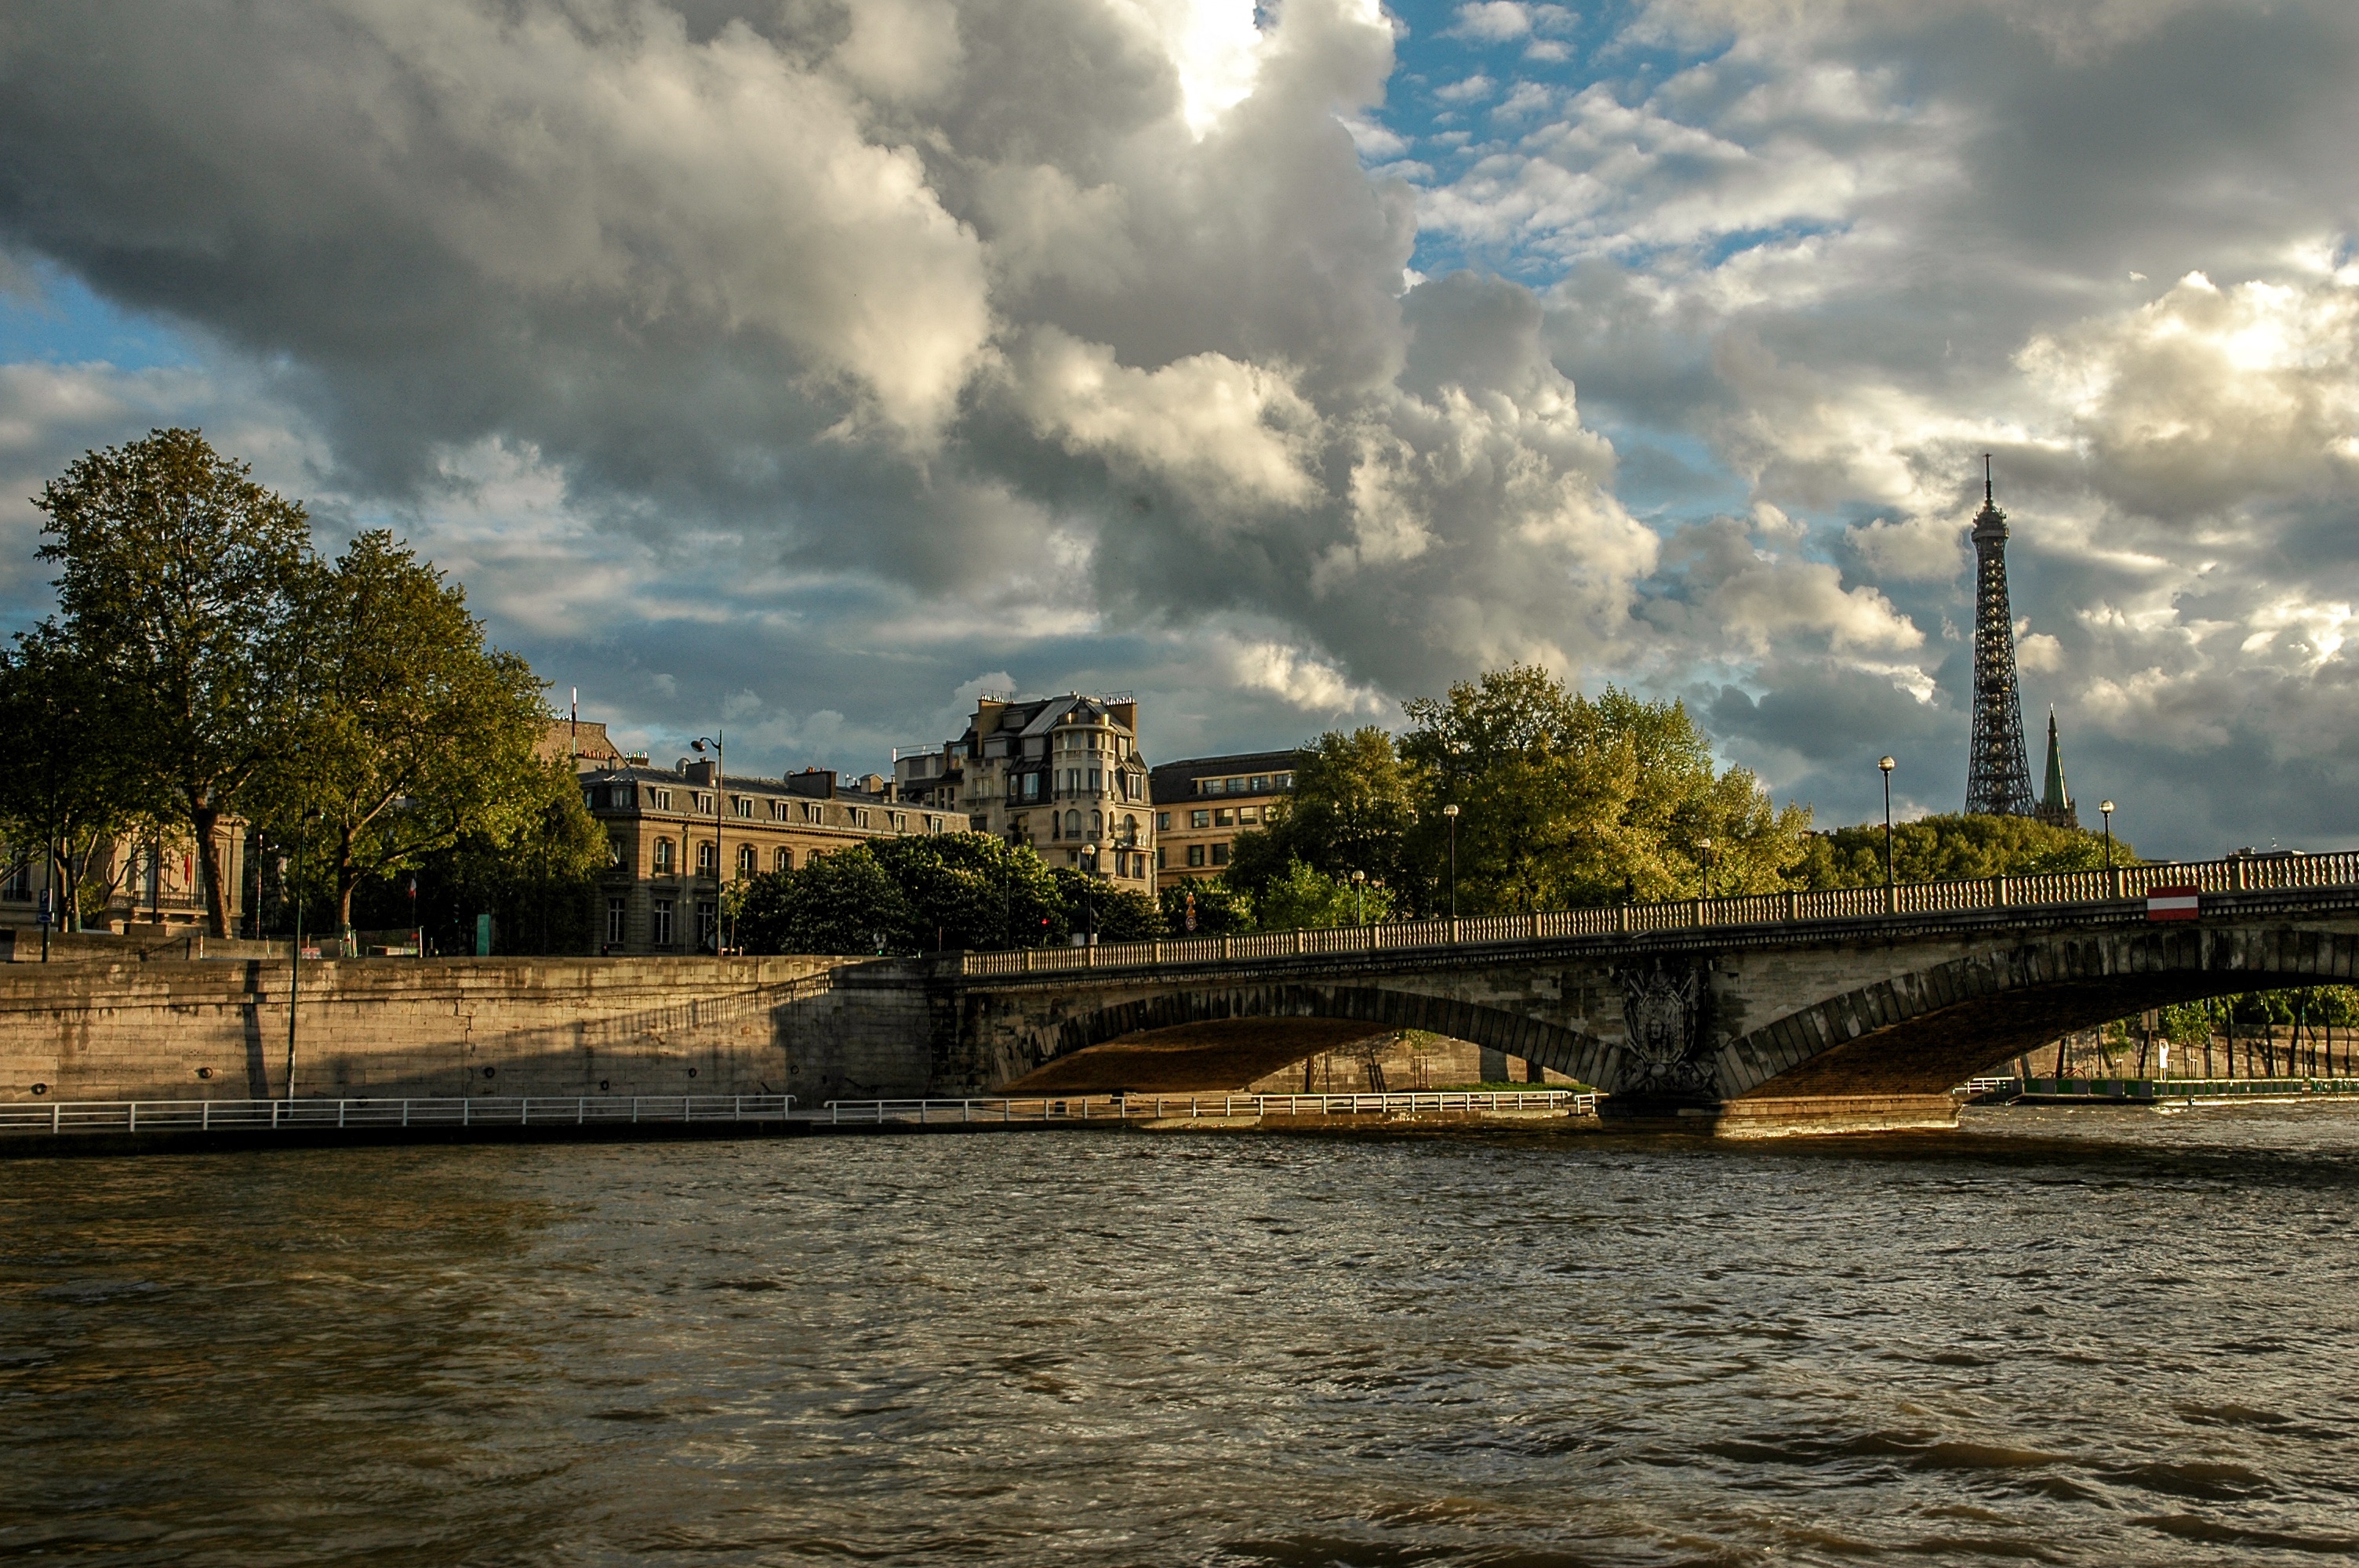
sea, water, cloud, bridge, river, cityscape, dusk, evening, reflection, landmark, waterway, nonbuilding structure